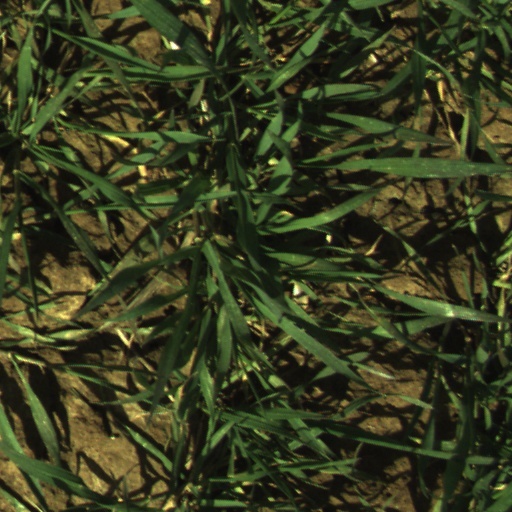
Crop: wheat